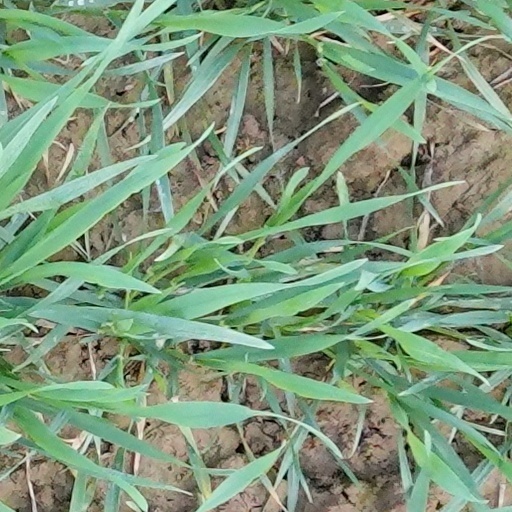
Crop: wheat